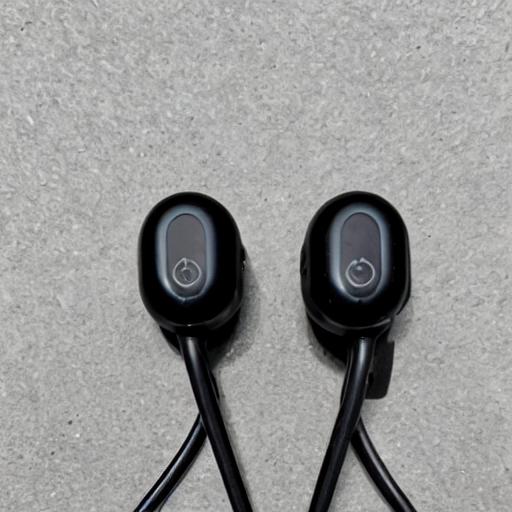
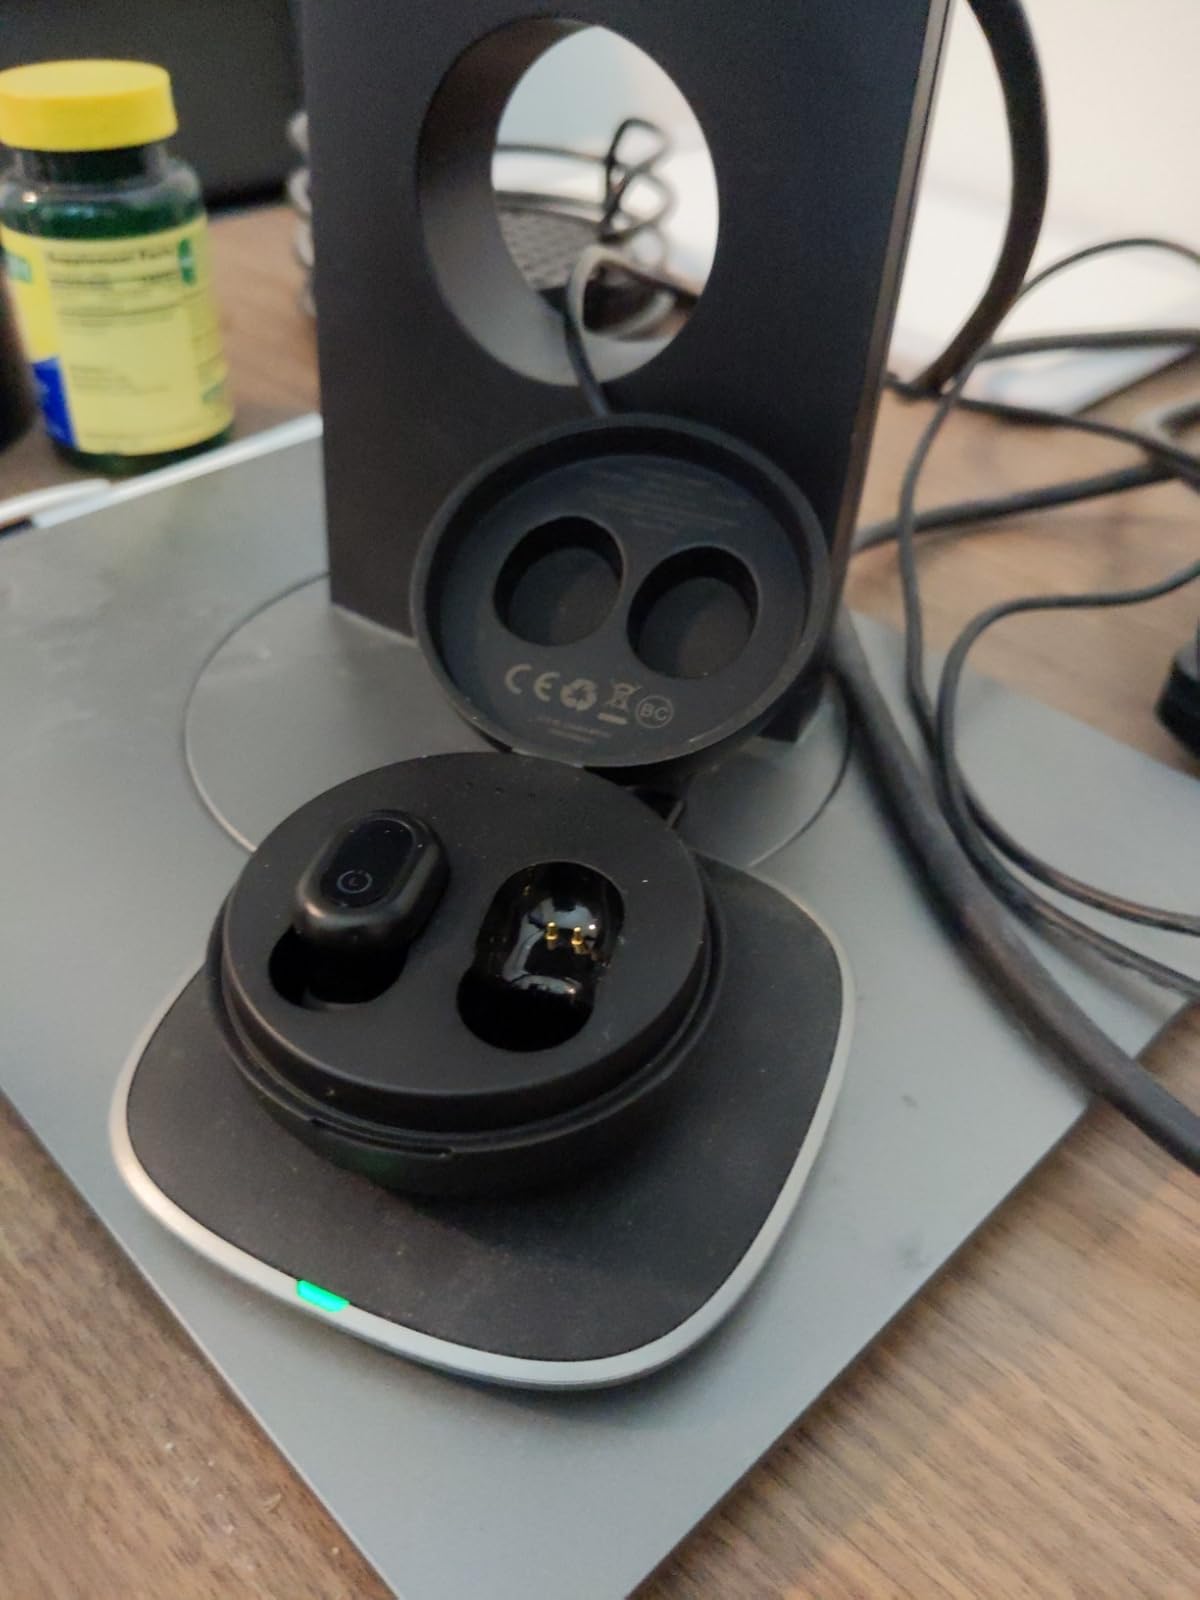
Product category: earbuds
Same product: no